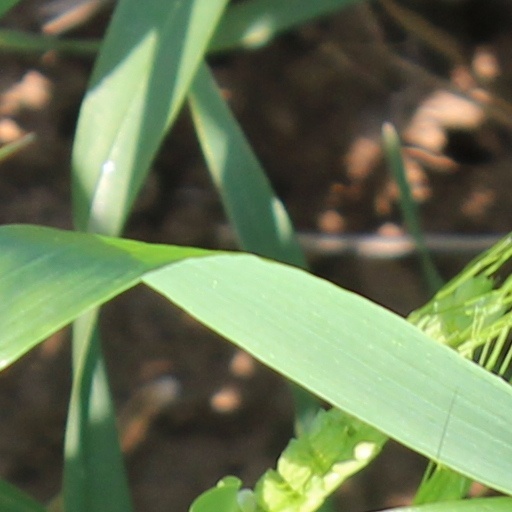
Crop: wheat